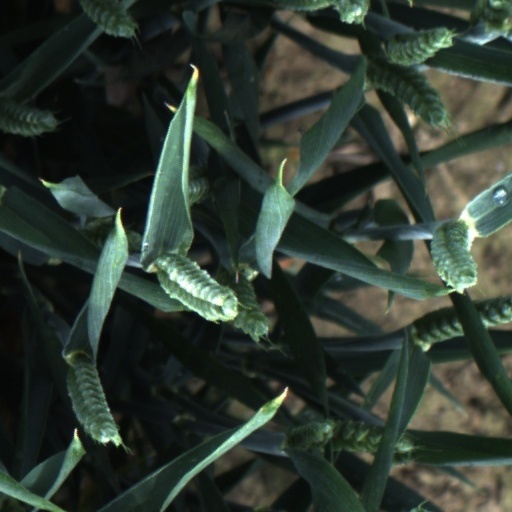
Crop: wheat